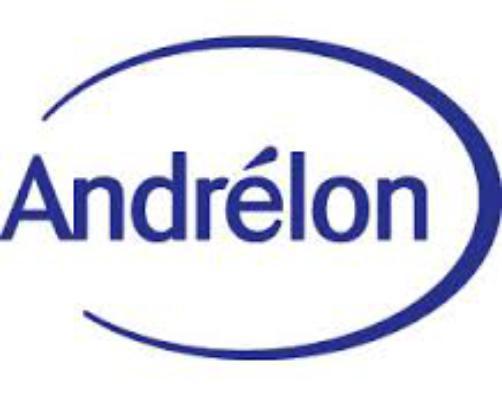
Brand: Andrelon
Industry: Necessities